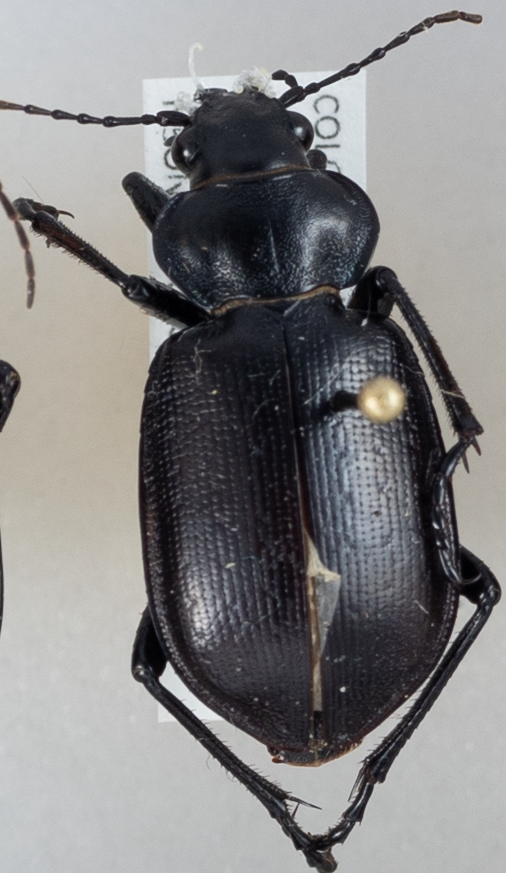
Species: Calosoma affine
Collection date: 2014-07-08
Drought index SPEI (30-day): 0.568
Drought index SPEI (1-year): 0.646
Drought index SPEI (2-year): -0.968